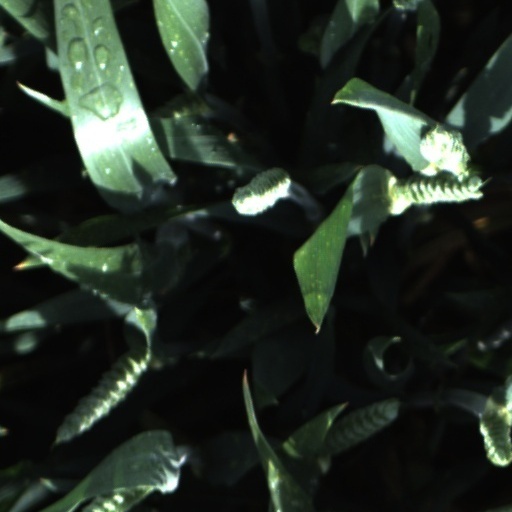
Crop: wheat